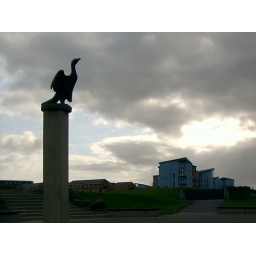
picture of the bird statue in my local beach